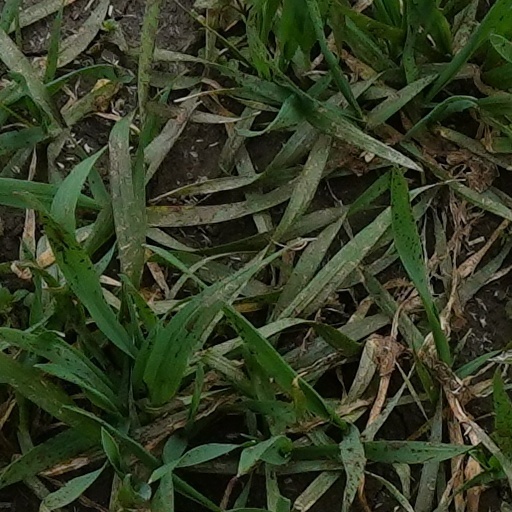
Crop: wheat